Isaiah Rashad

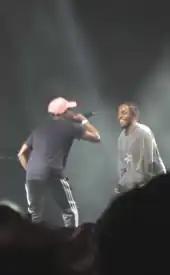
Rashad (left) and Kendrick Lamar at FYF Fest in August 2016

From March 1 to June 1, 2014, Rashad toured with ScHoolboy Q for the entirety of his international tour supporting his third studio album "Oxymoron". On May 5, 2014, "XXL" revealed Rashad was included in their annual freshman class, alongside fellow up-and-comers Chance the Rapper, Ty Dolla $ign, Rich Homie Quan, Vic Mensa, August Alsina, Troy Ave, Kevin Gates, Lil Bibby, Jon Connor, Lil Durk and Jarren Benton. On July 18, 2014, Rashad performed at the Pitchfork Music Festival. The following year, it was announced that Rashad will be included in a docu-series by Sprite, which will support the brand's "Obey Your Verse" Lyrical Collection.